Mila Kunis

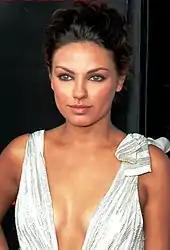
Kunis at the premiere of "Max Payne" in 2008

In 2005, Kunis co-starred with Jon Heder in "Moving McAllister", which was not released theatrically until 2007. The film received generally poor reviews and had a limited two-week run in theaters. She followed up with "After Sex" starring alongside Zoe Saldana, who had also appeared in "Get Over It". In October 2006, she began filming "Boot Camp" (originally titled "Straight Edge"). The film was not released in theaters in the United States, but was released on DVD on August 25, 2009.